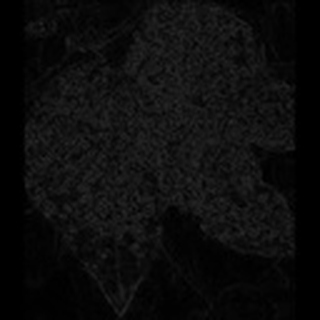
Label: cotton_powdery_mildew